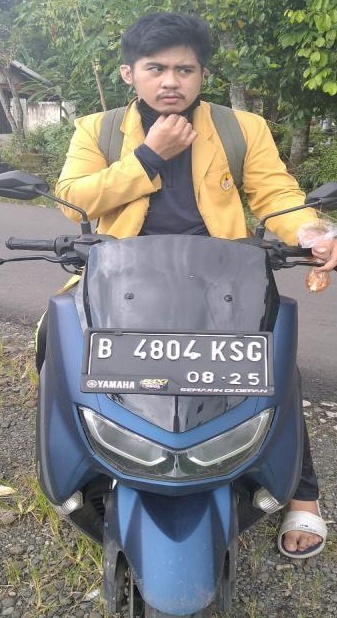
person-with-helmet: 0
person-without-helmet: 1